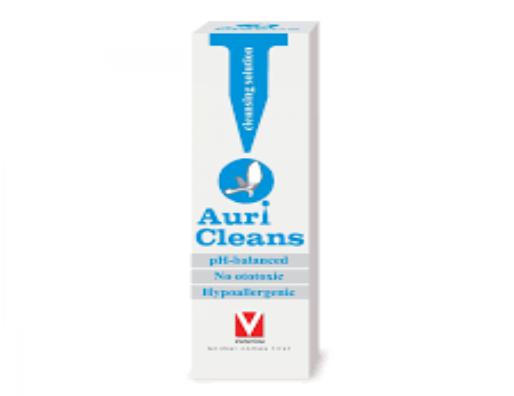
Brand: Auri
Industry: Others